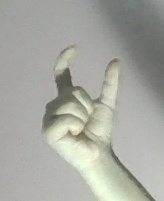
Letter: nun